Malalai Joya

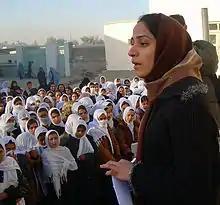
19 February 2007 – Joya addresses students in a girls' school in Farah, Afghanistan.

She continued her stance against the inclusion of alleged war criminals in the Islamic Republic government of Afghanistan.